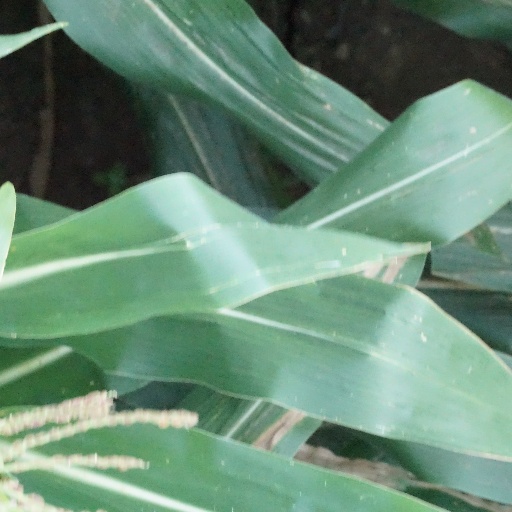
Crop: maize; corn